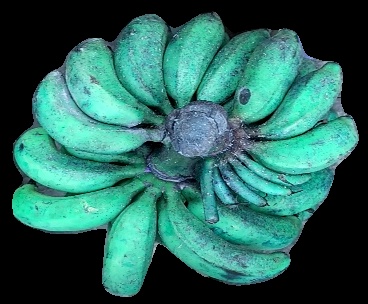
Variety: rasbale
Grade: grade3